William Bayly (barrister)

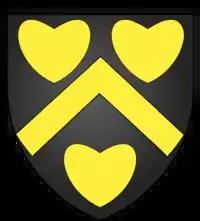
Arms of the Bayly family of Chippenham, Wiltshire

William Bayly, Bayley or Bayliffe JP ( 1540 – 1612) was an English barrister and administrator who briefly served as a Member for the borough of Chippenham in the English Parliament of 1572.